Describe the emotion expressed in this image:  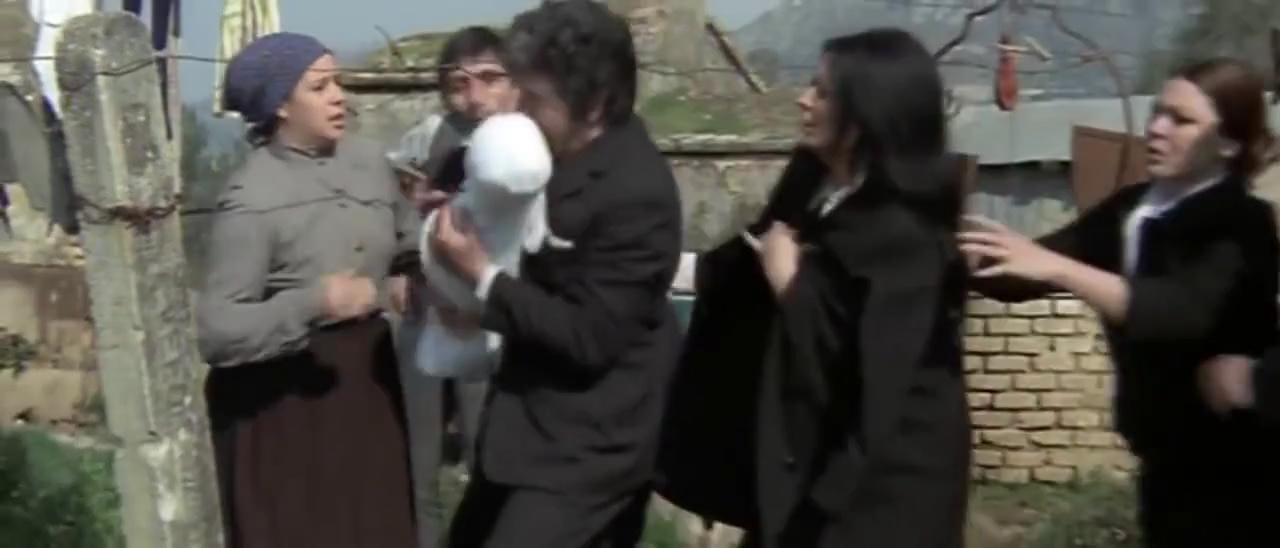
This person displays Fear, valence and arousal with high intensity.